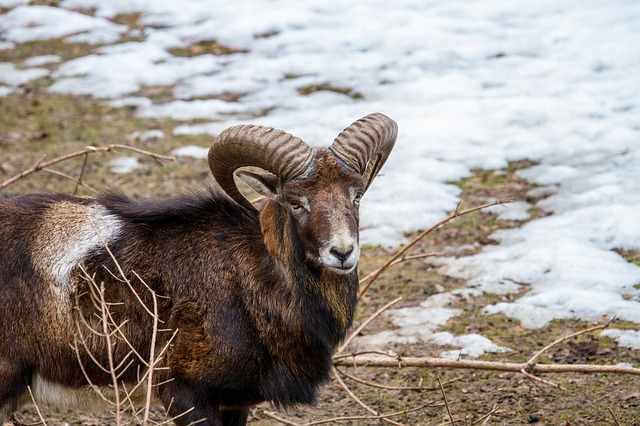
Label: sheep